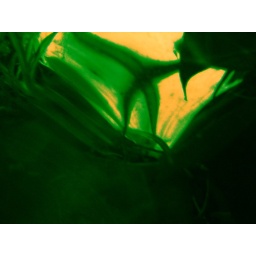
a bit of a macro of the glass bricks in the bathroom